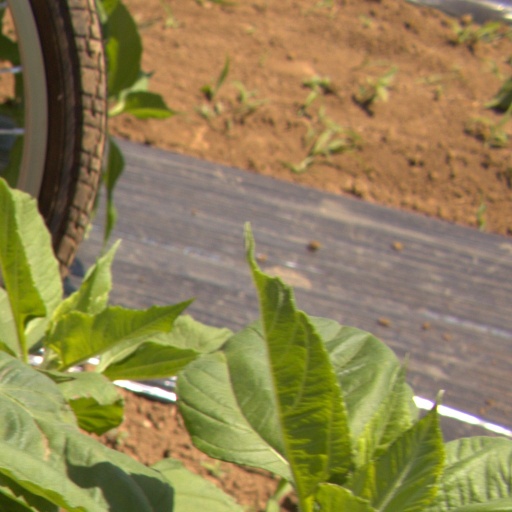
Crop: Jerusalem artichoke